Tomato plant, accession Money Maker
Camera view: tilt-top (135 deg); turntable rotation: 180 degrees
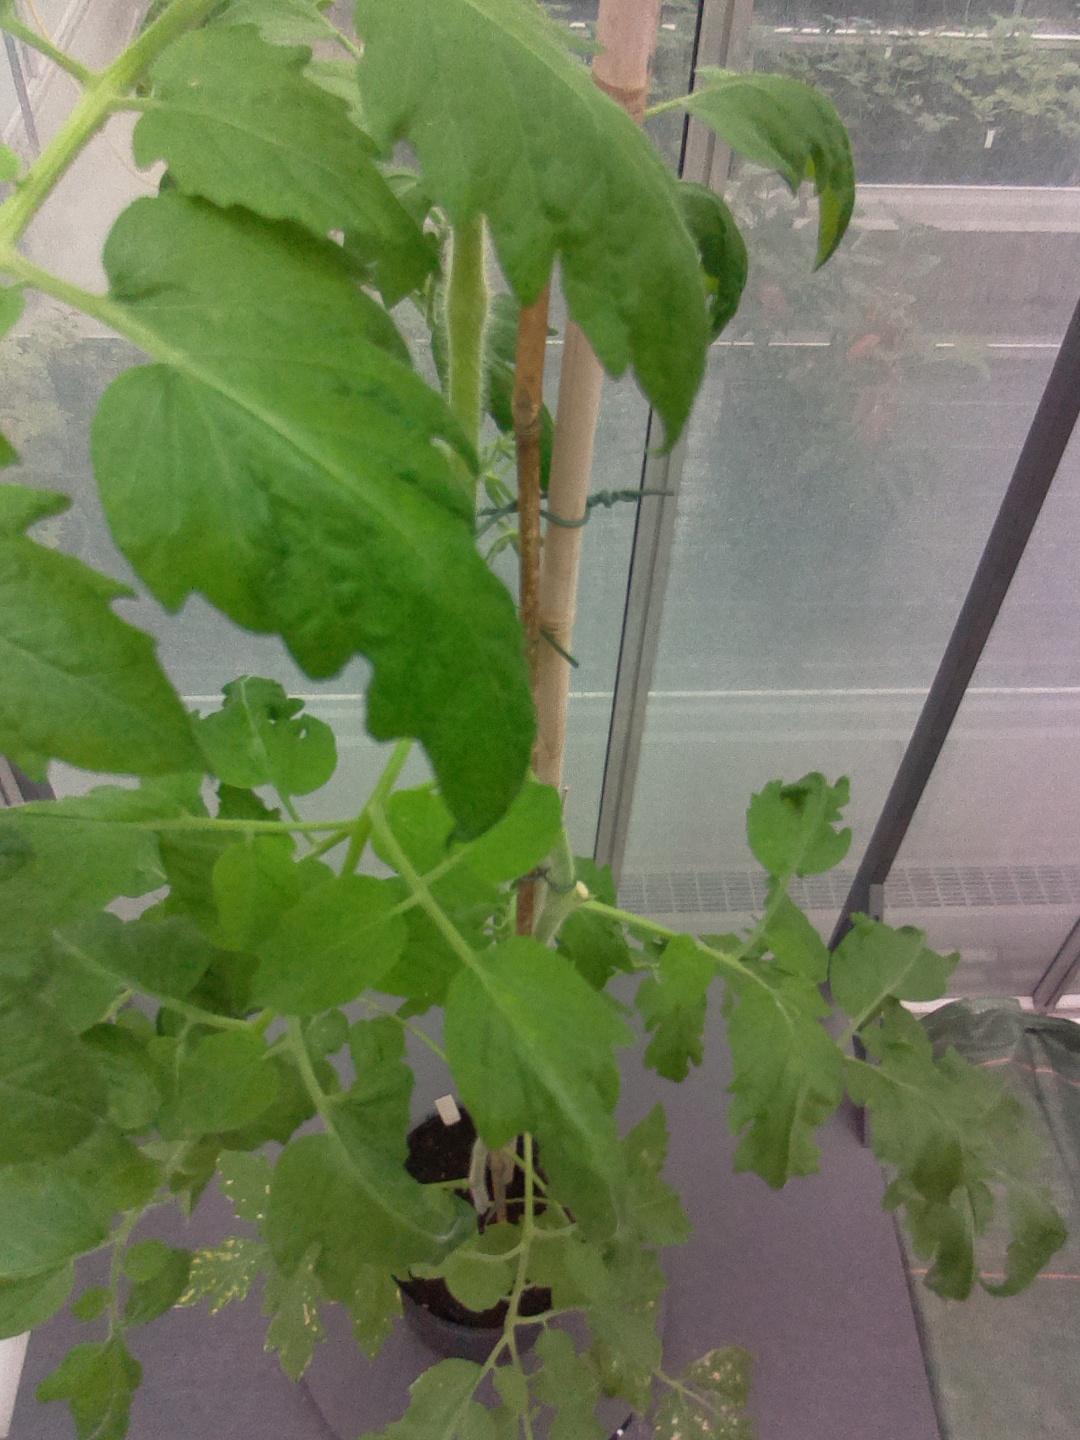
BBCH growth stage 70: Fruits at the main stem or branches visibles